Lucien Febvre

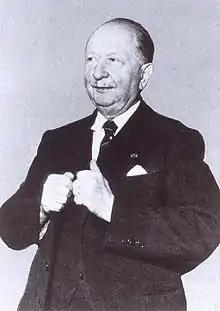
Lucien Febvre

Lucien Paul Victor Febvre (22 July 1878 – 11 September 1956) was a French historian best known for the role he played in establishing the Annales School of history. He was the initial editor of the "Encyclopédie française" together with Anatole de Monzie.